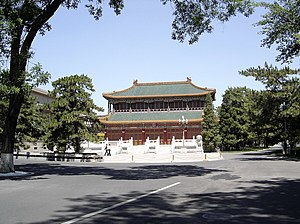
Folkerepublikken Kinas statsråd
Ziguangge-pavillonen i Zhongnanhai, hvor Statsrådet har sit domicil.
Folkerepublikken Kinas statsråd, synonymt med folket i midtens regering er det officielle navn for Folkerepublikken Kinas regering. Statsrådet udnævnes af Den Nationale Folkekongres og står til ansvar for Den Nationale Folkekongres stående komite når kongressen ikke er i session. Statsrådet ledes af statsministeren og består af lederne for statens ministerier og organer.